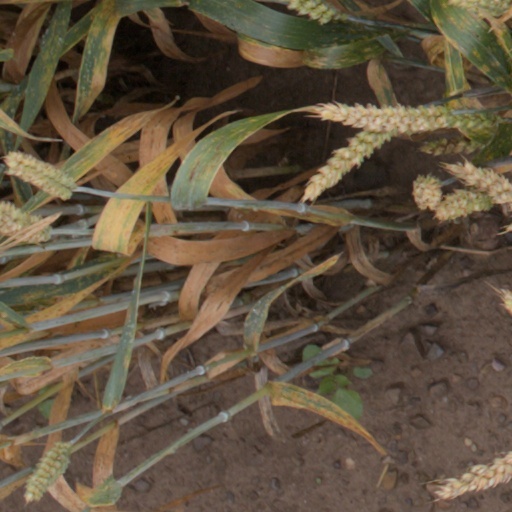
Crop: wheat